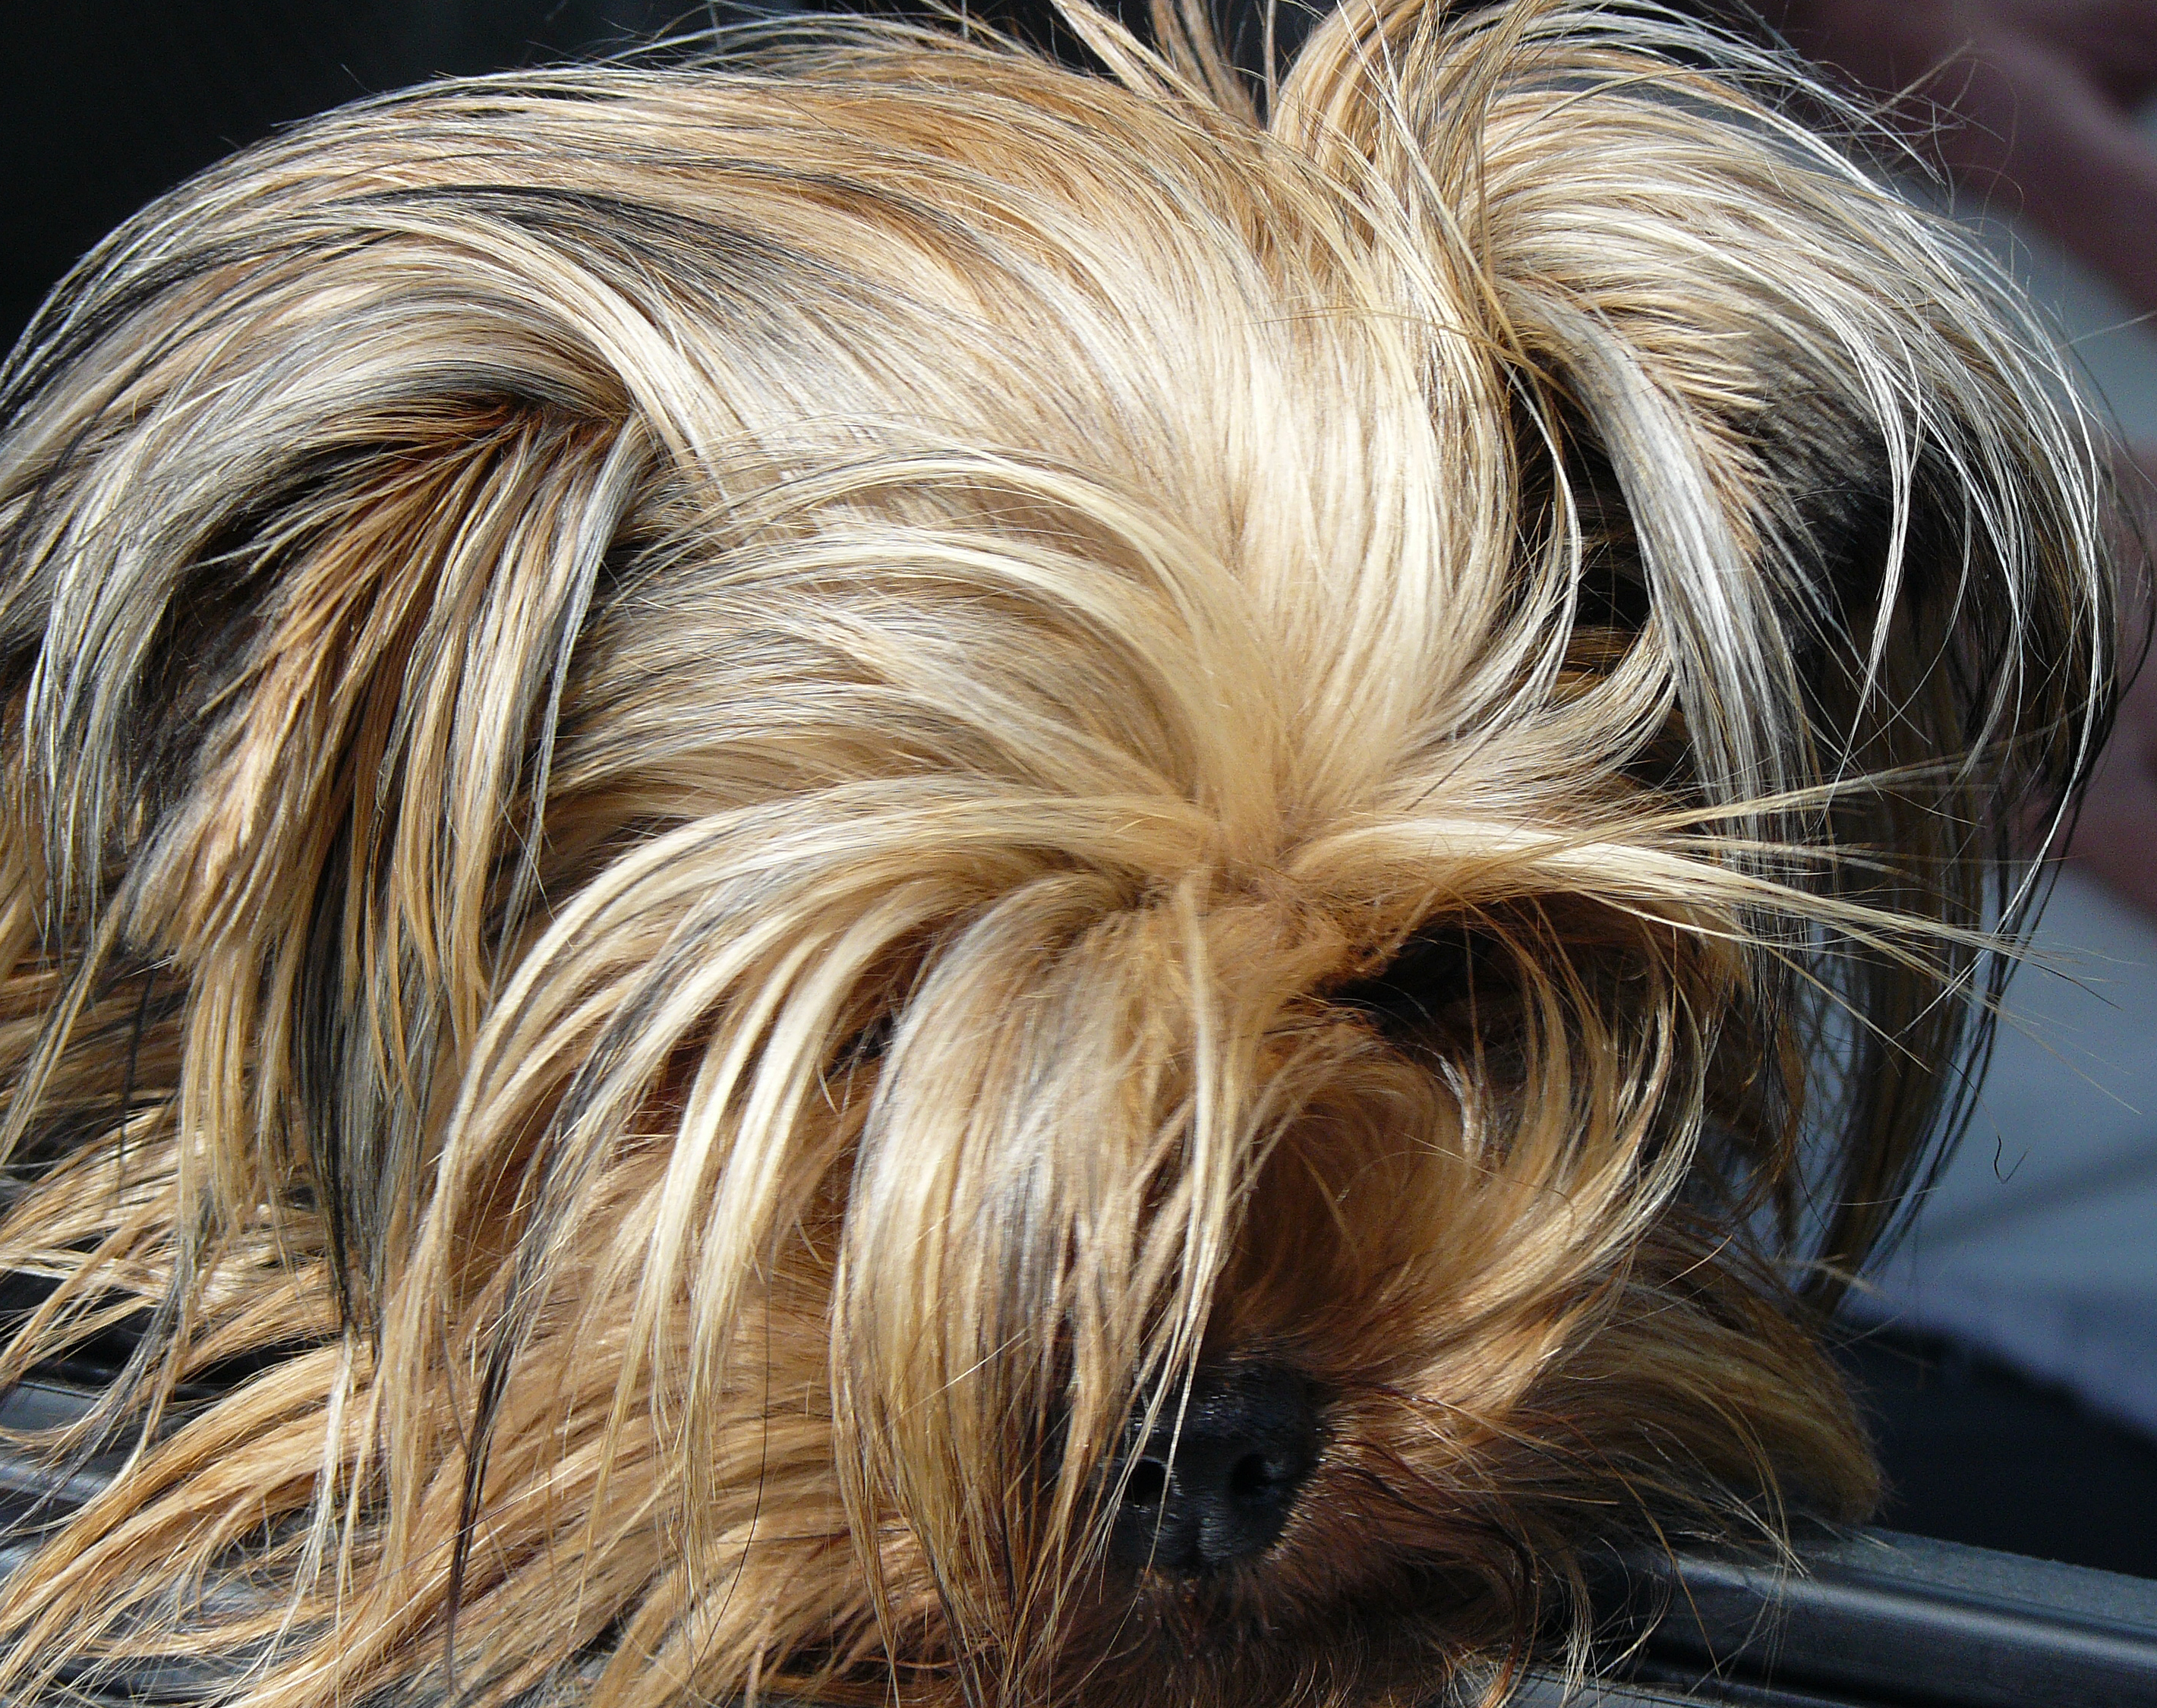
hair, mane, hairstyle, long hair, dogs, blond, 5bestdogs, littledogs, familypets, brown hair, hair coloring, layered hair